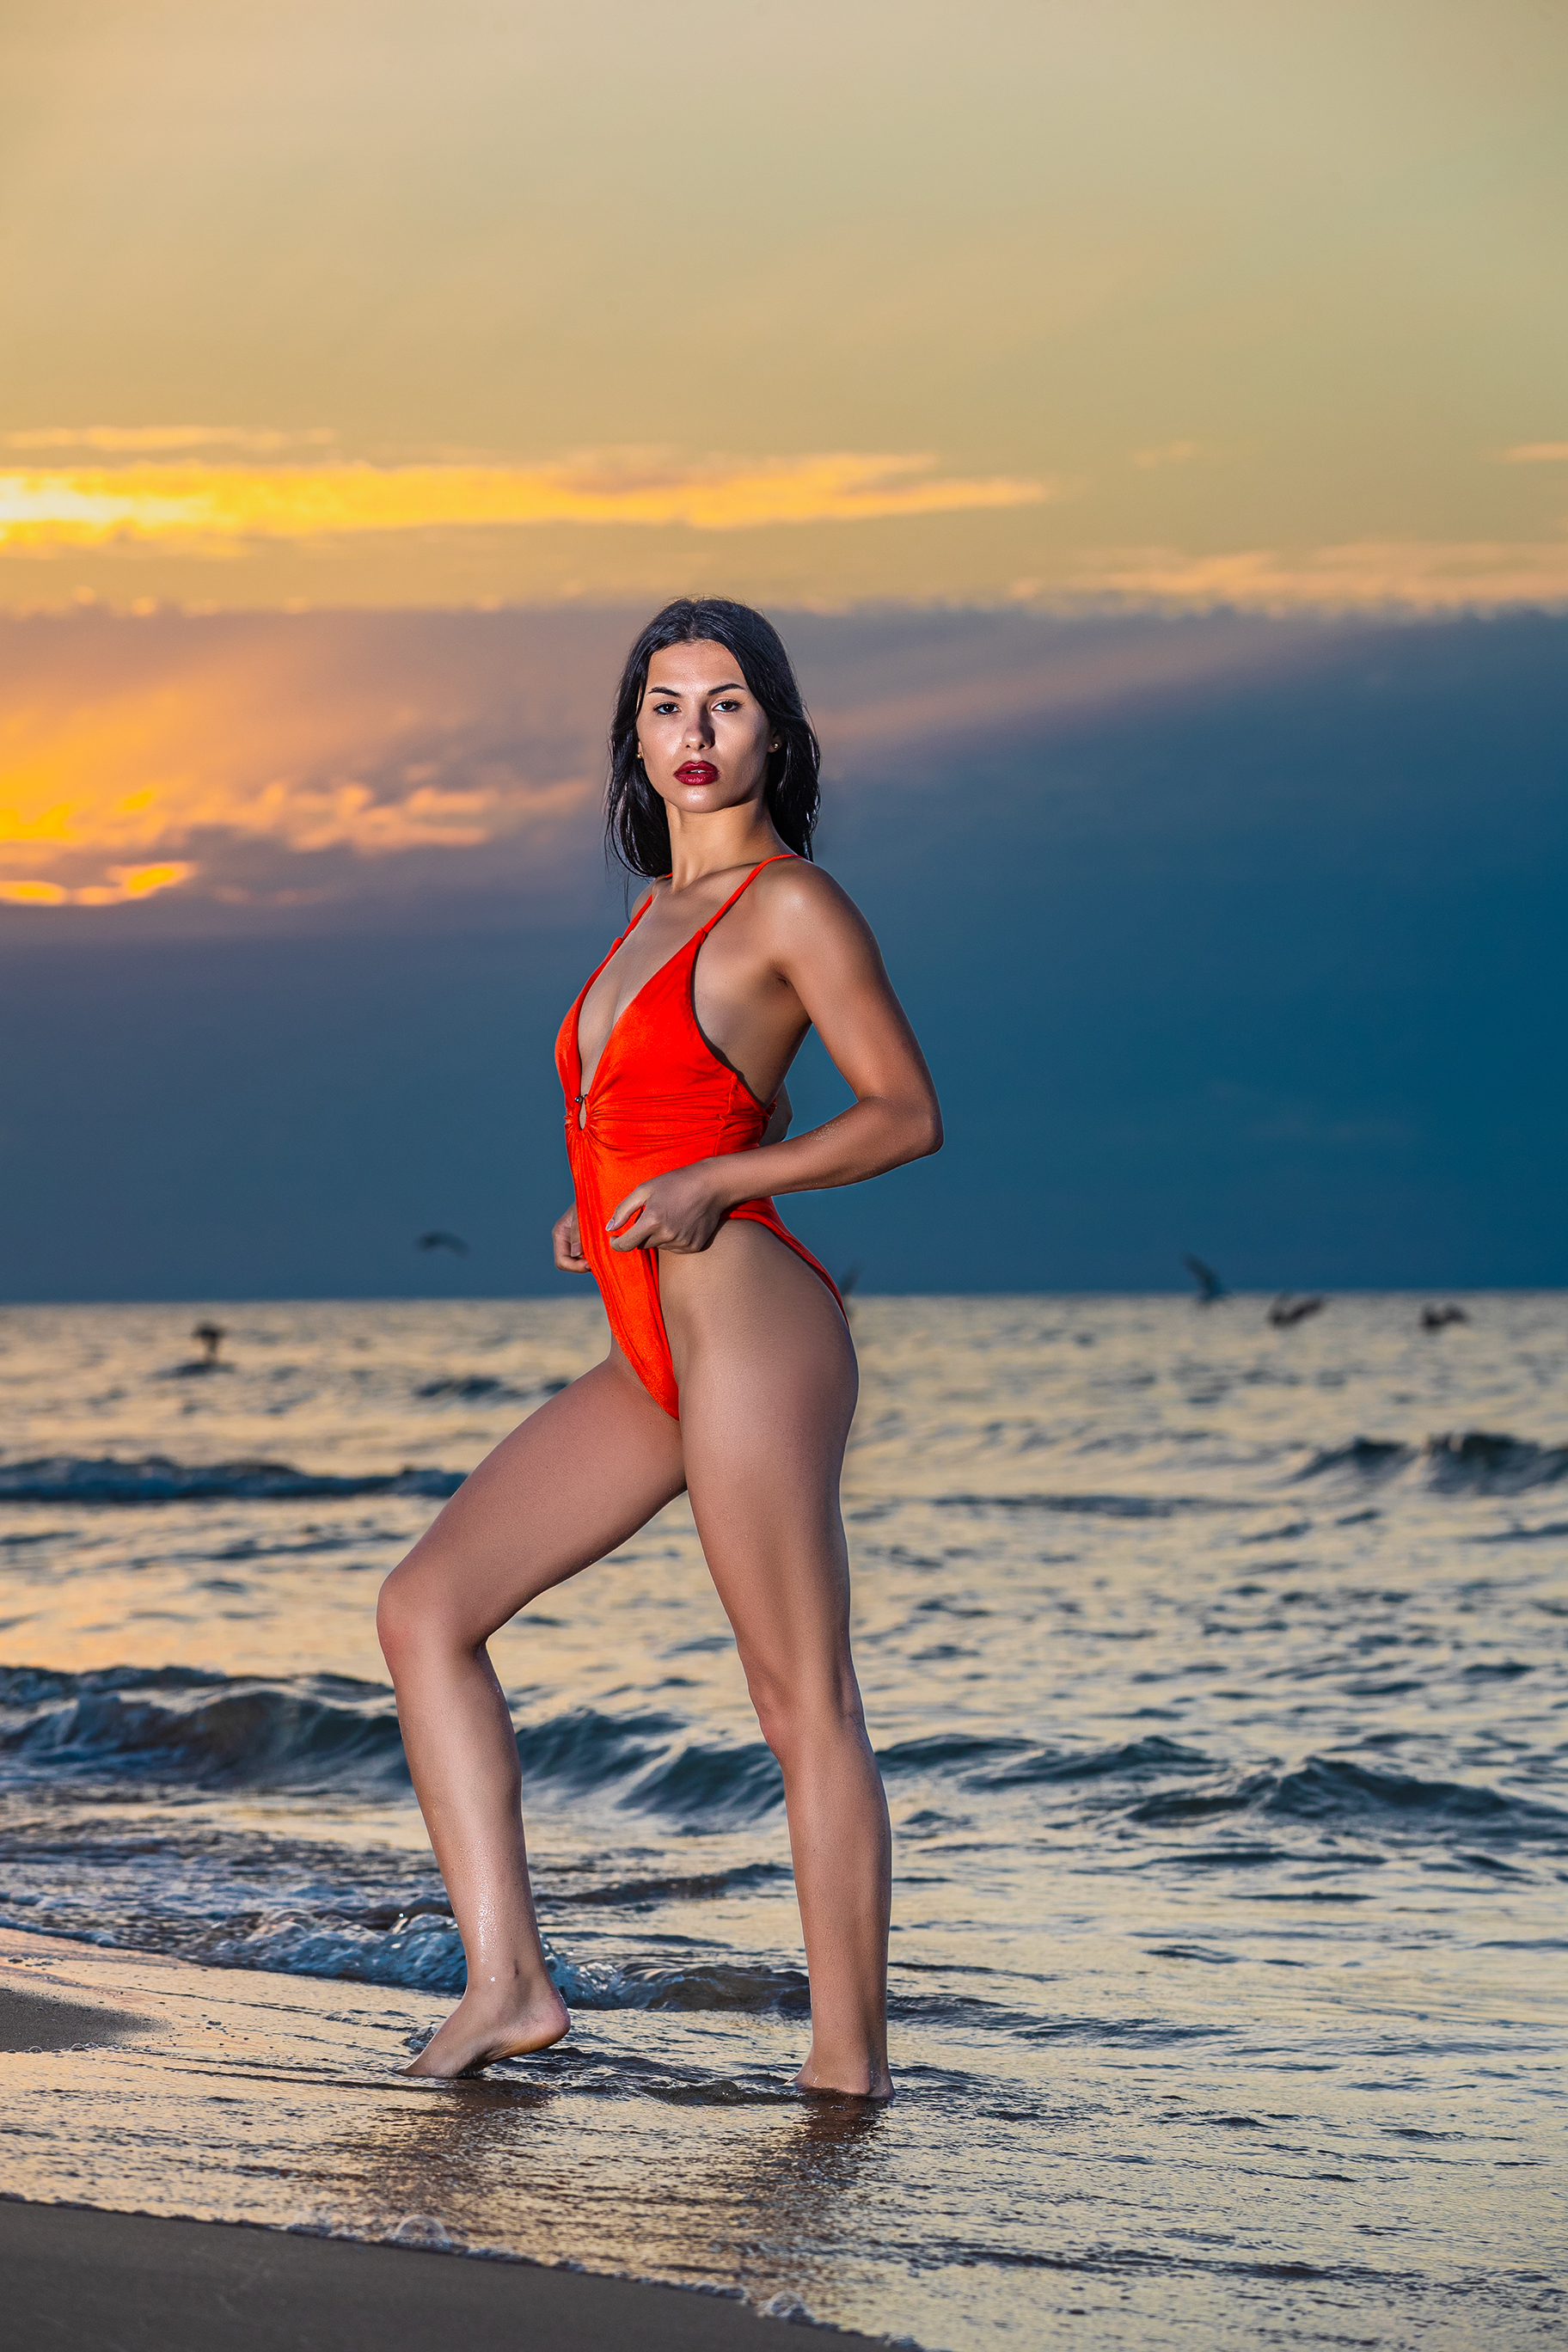
bikini, photo, model, girl, woman, pose, sunset, sexy, mayo, photoshoot, red, smile, canon, sea, sexy girl, thigh, beauty, summer, fashion, swimsuit, fashion model, waist, undergarment, photo shoot, lingerie, People in nature, leisure, art model, ocean, bra, foot, abdomen, long hair, vacation, torso, swimsuit top, monokini, stomach, beach, holiday, physical fitness, hip, swimsuit bottom, one piece swimsuit, maillot, dusk